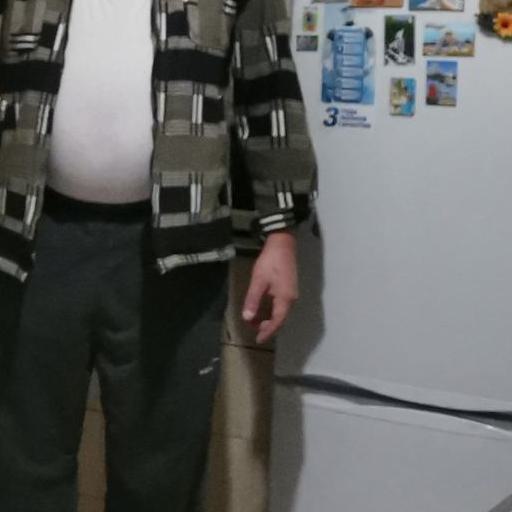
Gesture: no_gesture